Kate Rusby

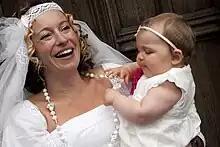
Rusby with her daughter at her 2010 wedding to fellow musician Damien O'Kane

In 2010, Rusby released the album "Make the Light", a collection of self-penned songs. In 2014, she released the album "Ghost", which featured traditional songs and three Rusby originals. Rusby's fourteenth solo album, "Life in a Paper Boat," was released in 2016 with a fourth Christmas album "Angels and Men", the following year. In May 2019, Rusby released another album entitled "Philosophers, Poets & Kings", her fifth Christmas album followed six months later.